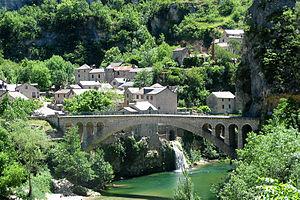
Saint-Chély-du-Tarn Lozère - France, la village dans les gorges du Tarn.
Le Languedoc-Roussillon est une ancienne région administrative française qui correspond approximativement à l'ancien Bas-Languedoc. La région est subdivisée en cinq départements : l'Aude, le Gard, l'Hérault, la Lozère et les Pyrénées-Orientales. Elle est bordée au sud par l'Espagne, l'Andorre et la mer Méditerranée, et par les régions françaises suivantes : Provence-Alpes-Côte d'Azur, Rhône-Alpes, Auvergne, Midi-Pyrénées. Ses habitants sont appelés les Languedociens-Roussillonnais.